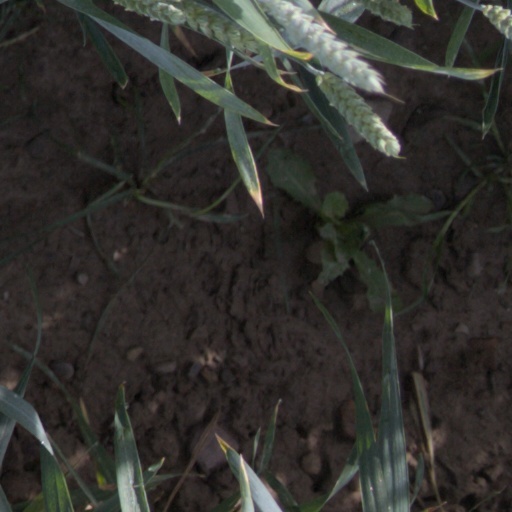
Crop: wheat